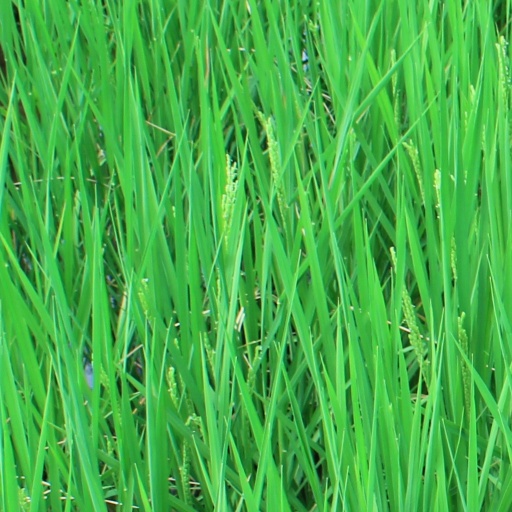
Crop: rice